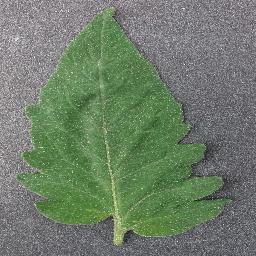
Label: Tomato___healthy